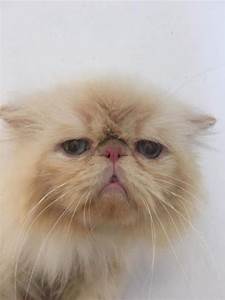
Label: gatto